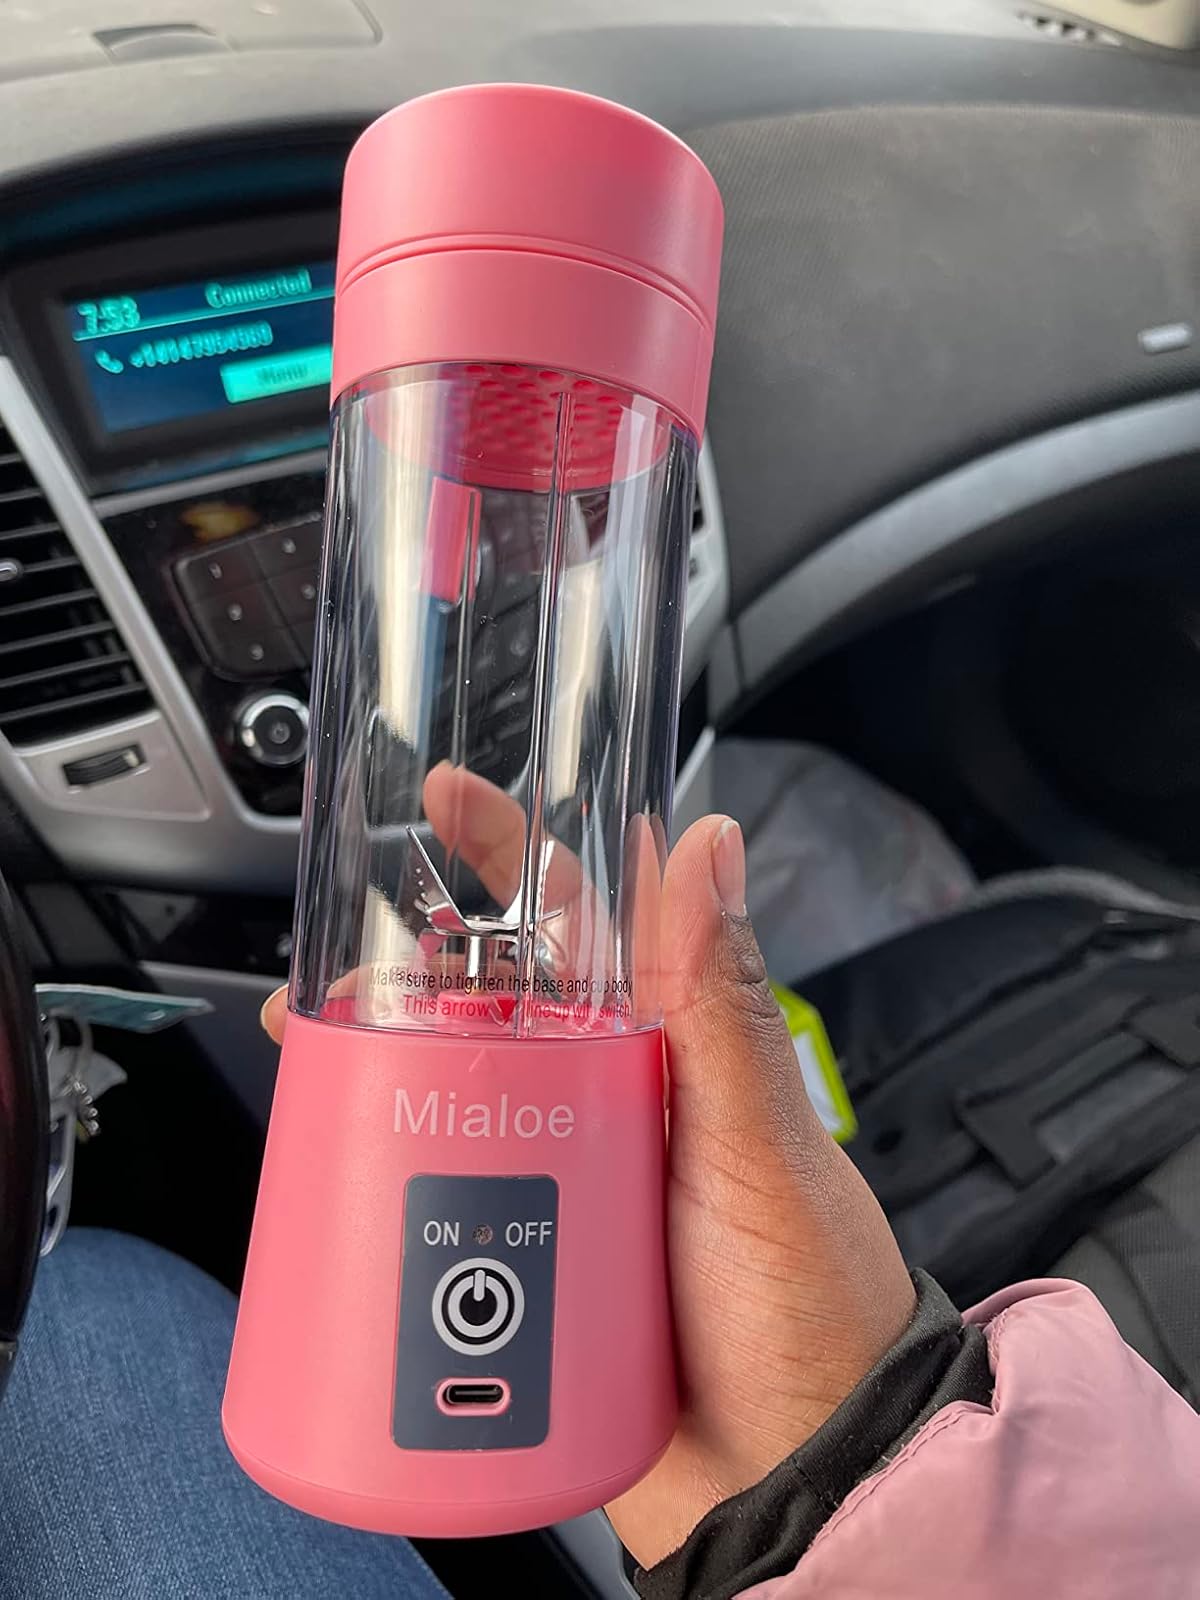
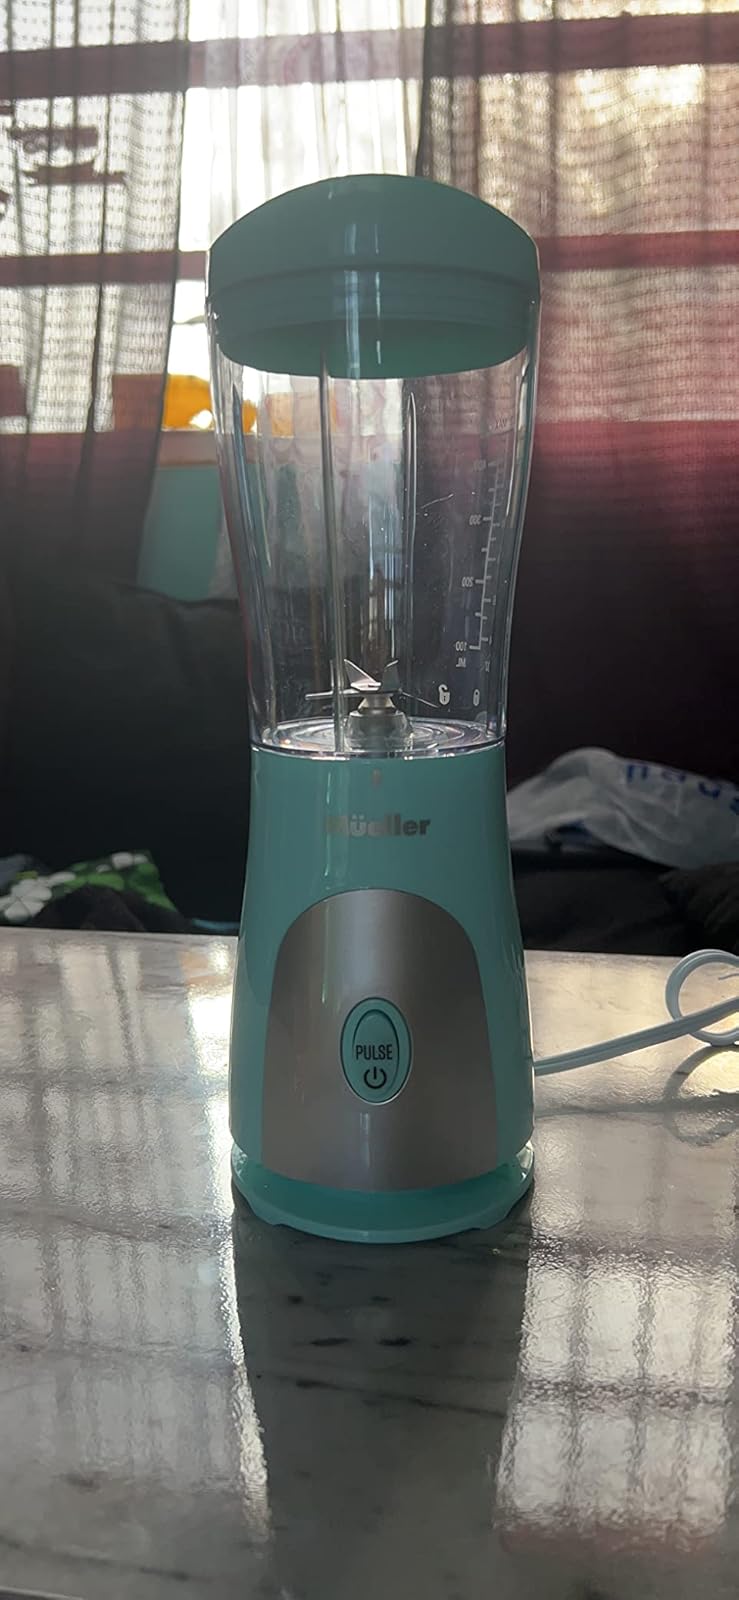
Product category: items_blender
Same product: no